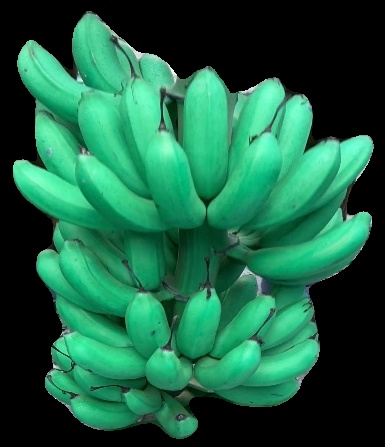
Variety: rasbale
Grade: grade1